Pan Burying Ground

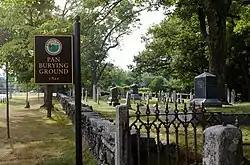

The Pan Burying Ground (also known as the Pan Cemetery, East Burying Ground, and East Cemetery) is an historic cemetery on 477 Main Street in Bolton, Massachusetts. Established in 1822, the cemetery was the second in the town. It was named for the area known locally as "The Pan", which had by then become the second-largest village center in the town. The original plot has 400 marked graves, and is presumed to contain further unmarked graves, based on a pattern of marker layout at the rear of this portion of the cemetery. The cemetery was enlarged to in the 1960s. It is distinctive in Bolton for its seven-chambered group tomb, built in 1839 at the southeast corner of the property.